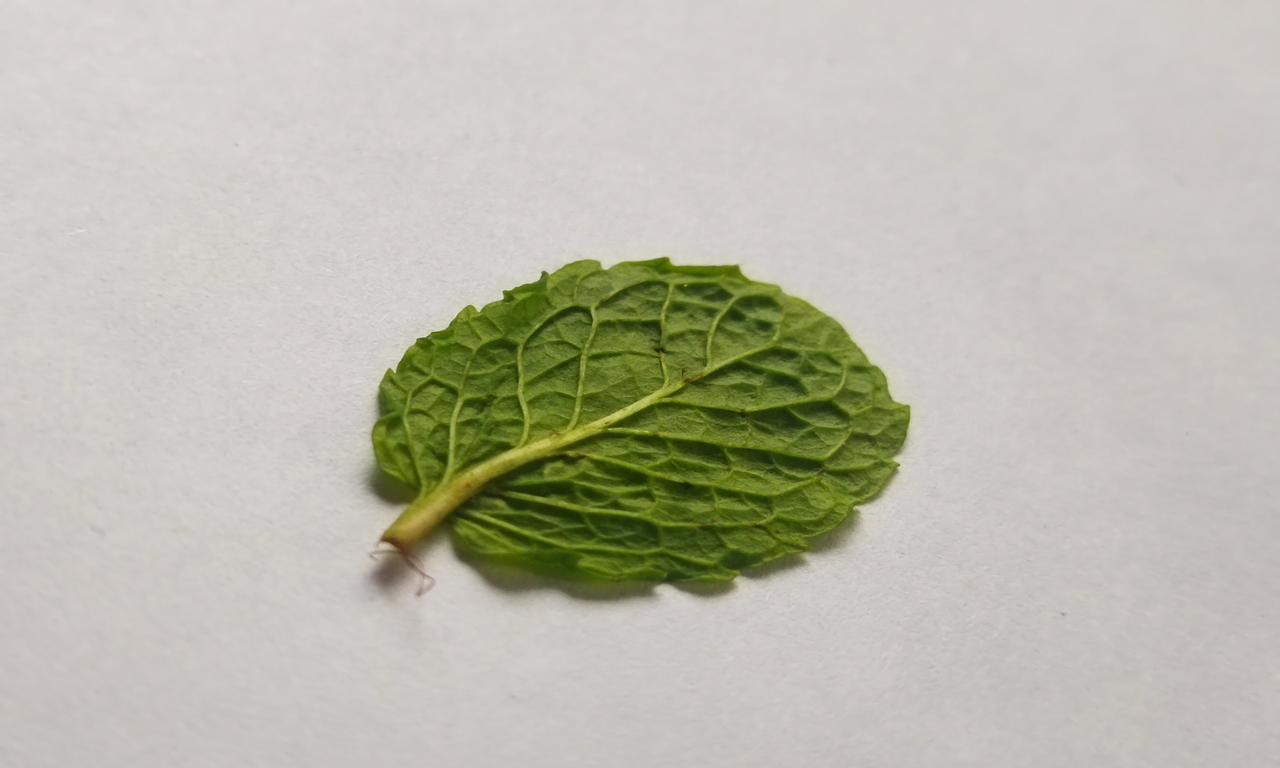
Label: Fresh